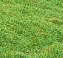
Surface type: grass